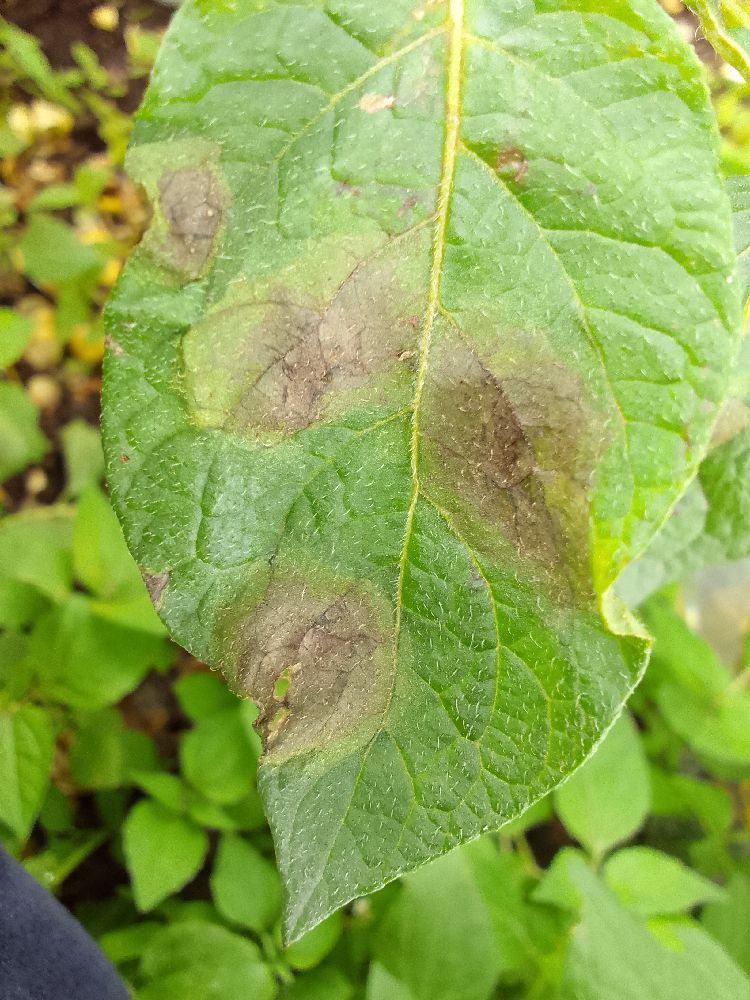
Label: Late blight